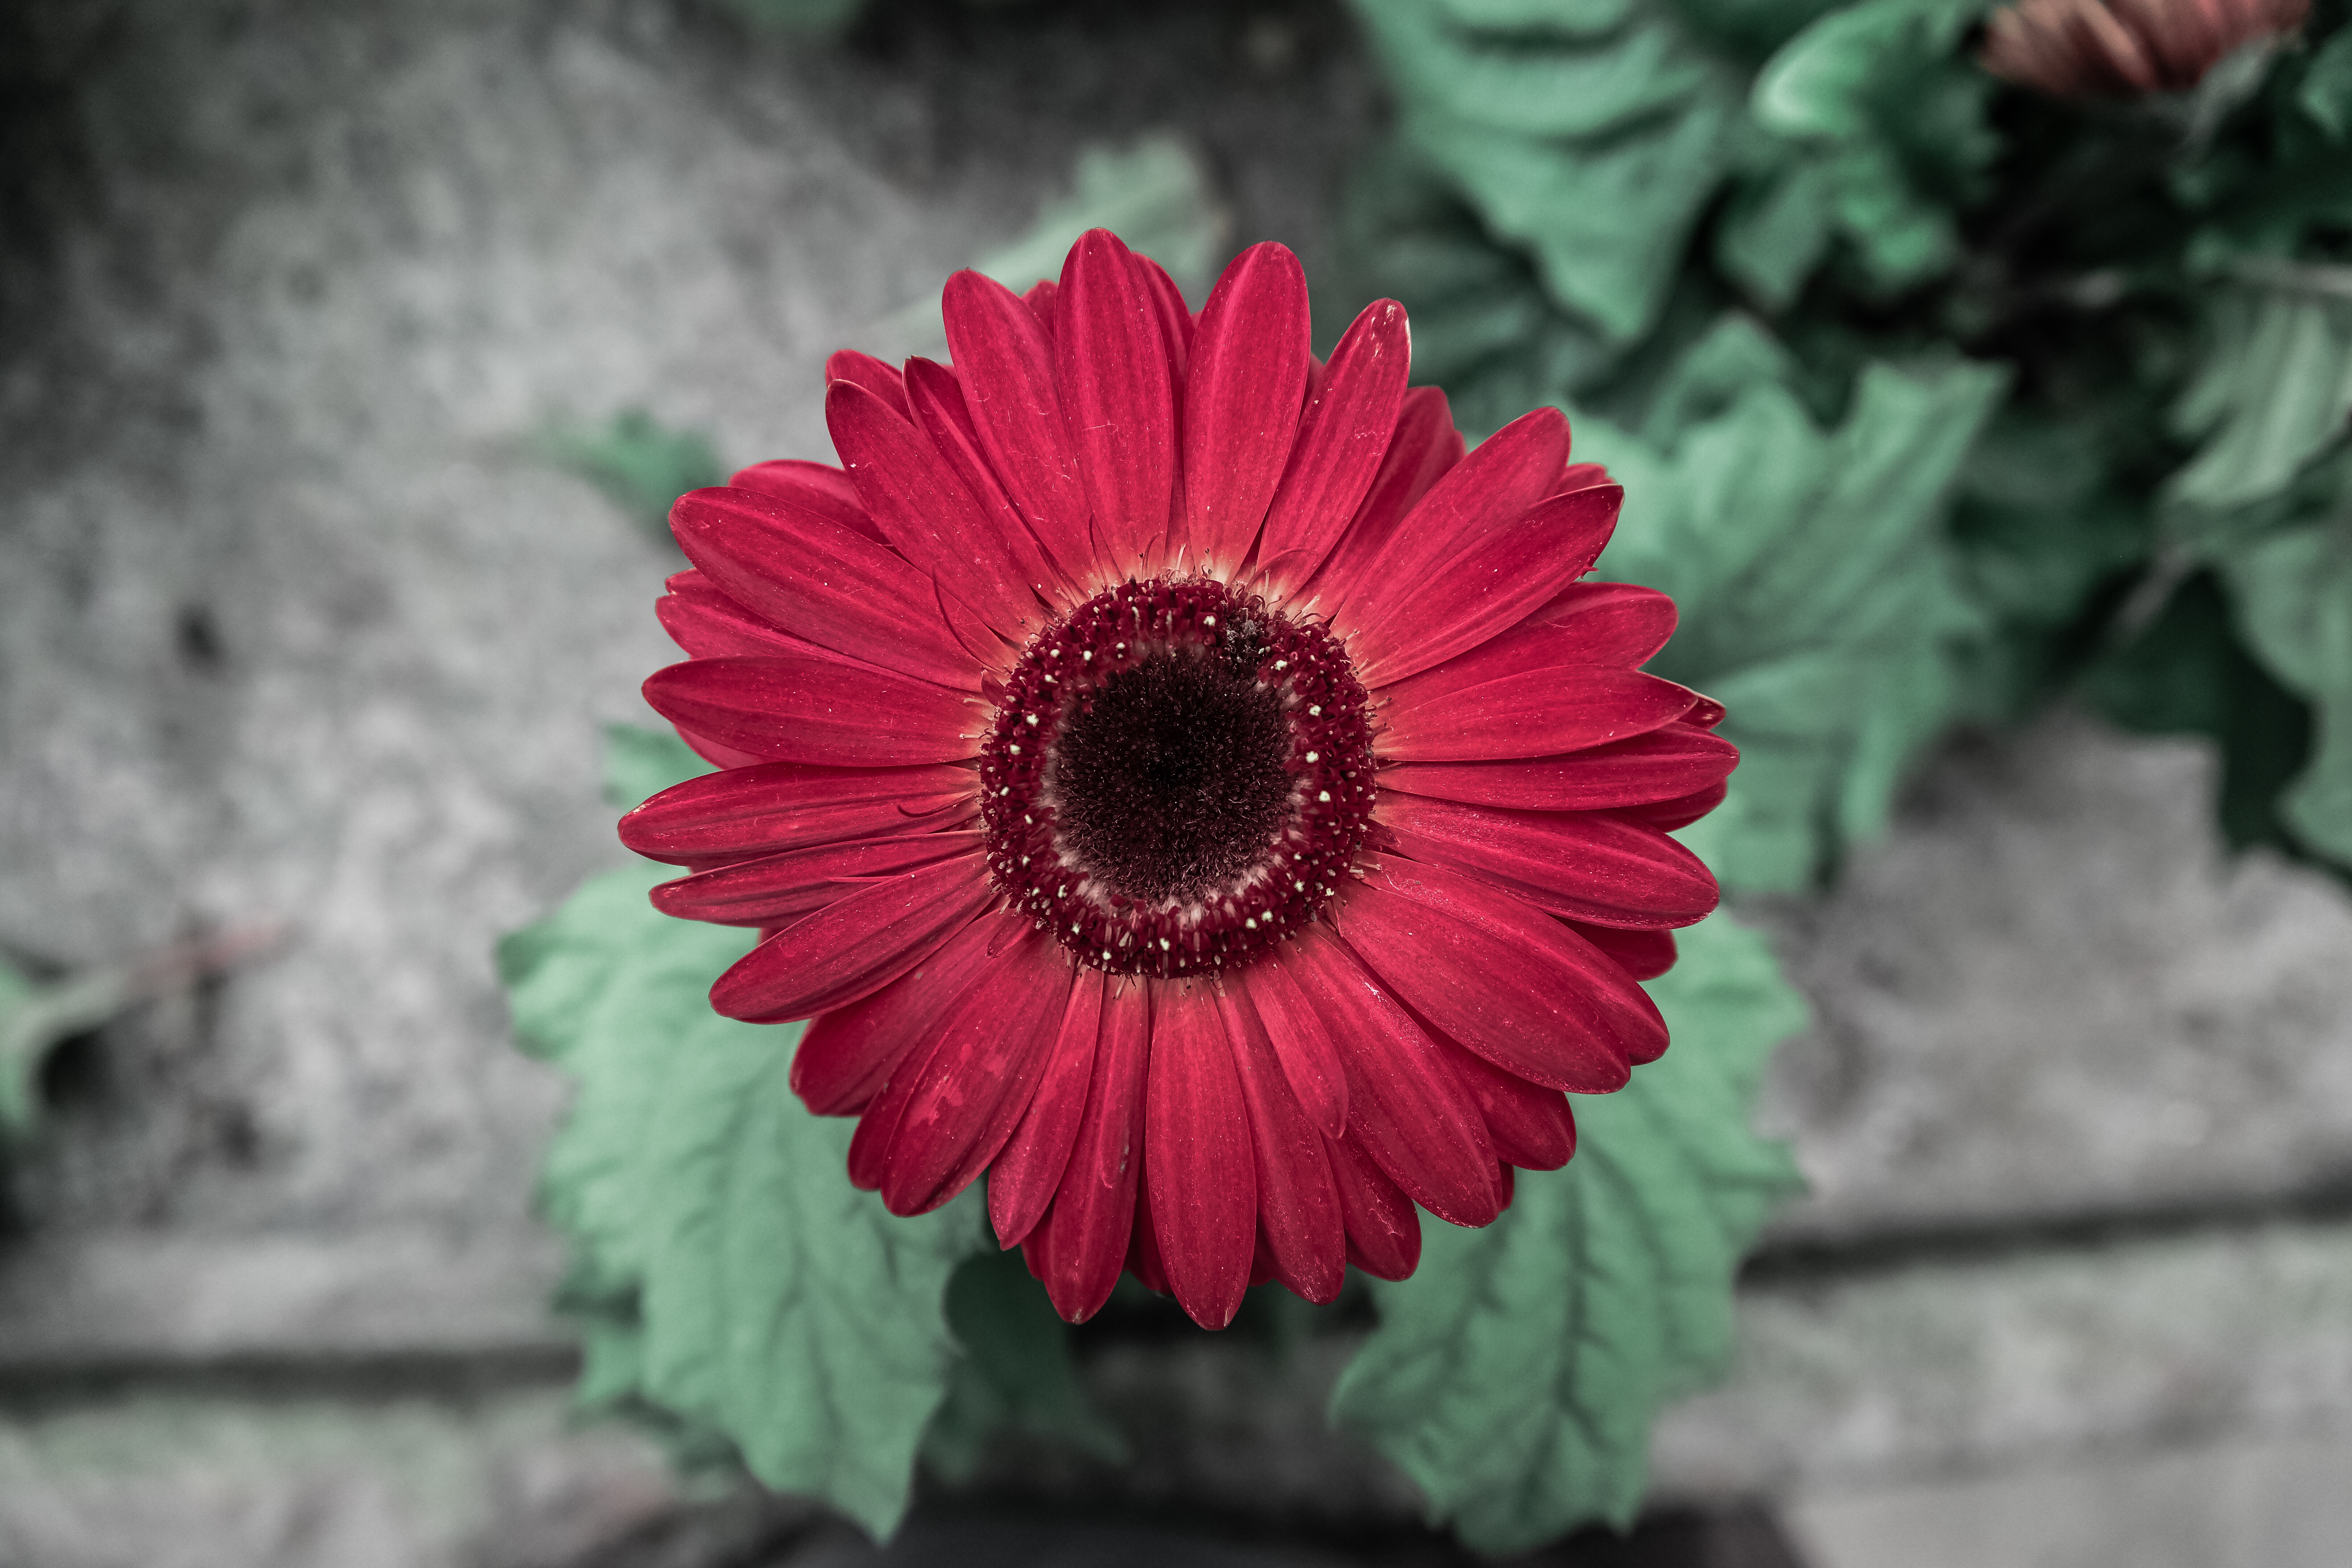
plant, flower, petal, bloom, summer, floral, daisy, vase, decoration, spring, green, red, fresh, botany, colorful, garden, pink, flora, season, botanical, florist, close up, single, seasonal, angle, pretty, gerbera, vibrant, tilt, macro photography, flavor, flowering plant, daisy family, annual plant, plant stem, land plant